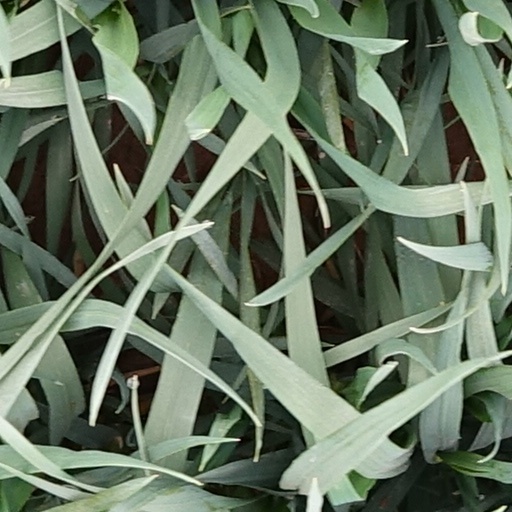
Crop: wheat